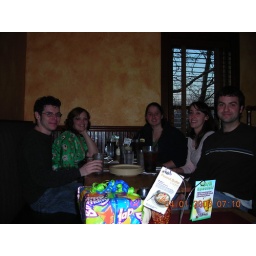
My sister has friends. The girl in the middle on the right is in library school!